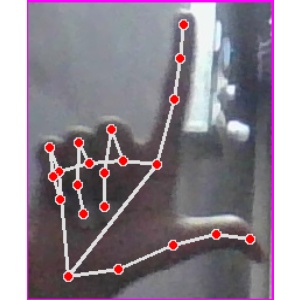
अक्षर: ल